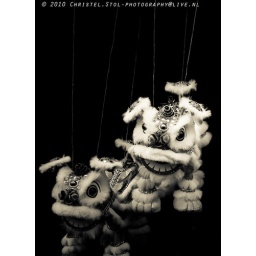
And in black &amp;amp; white for a different touch and to emphasize the textures rather than the bright colours.